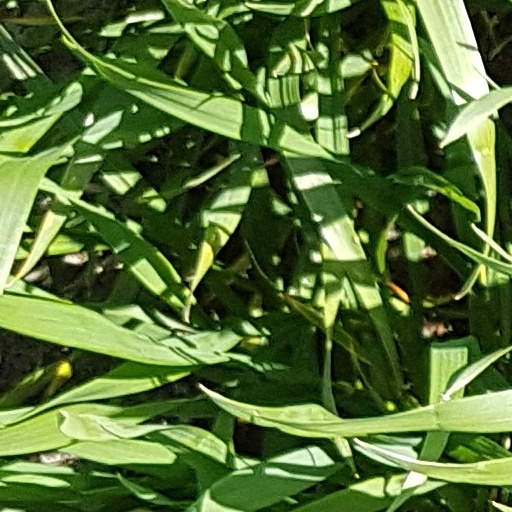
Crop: wheat